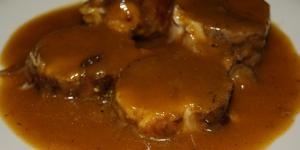
pollo relleno de jamon iberico y ternera